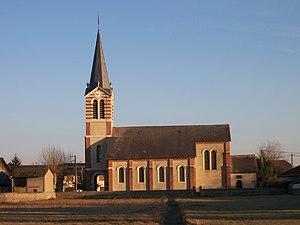
Marsac est une commune française située dans le département des Hautes-Pyrénées, en région Occitanie.